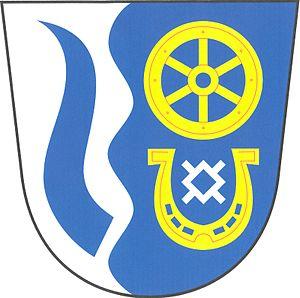
Říčky est une commune du district de Brno-Campagne, dans la région de Moravie-du-Sud, en République tchèque. Sa population s'élevait à 348 habitants en 2017.